2018 Metro Manila Film Festival

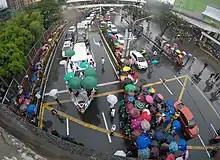
The Parade of Stars of the 2018 MMFF.

Parañaque was selected as the host city of the launch of the metropolis-wide film festival in March 2018 by the MMFF Executive Committee. The hosting coincides with the 20th anniversary of Parañaque's conversion into a city.